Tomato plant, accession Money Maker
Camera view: tilt-top (135 deg); turntable rotation: 210 degrees
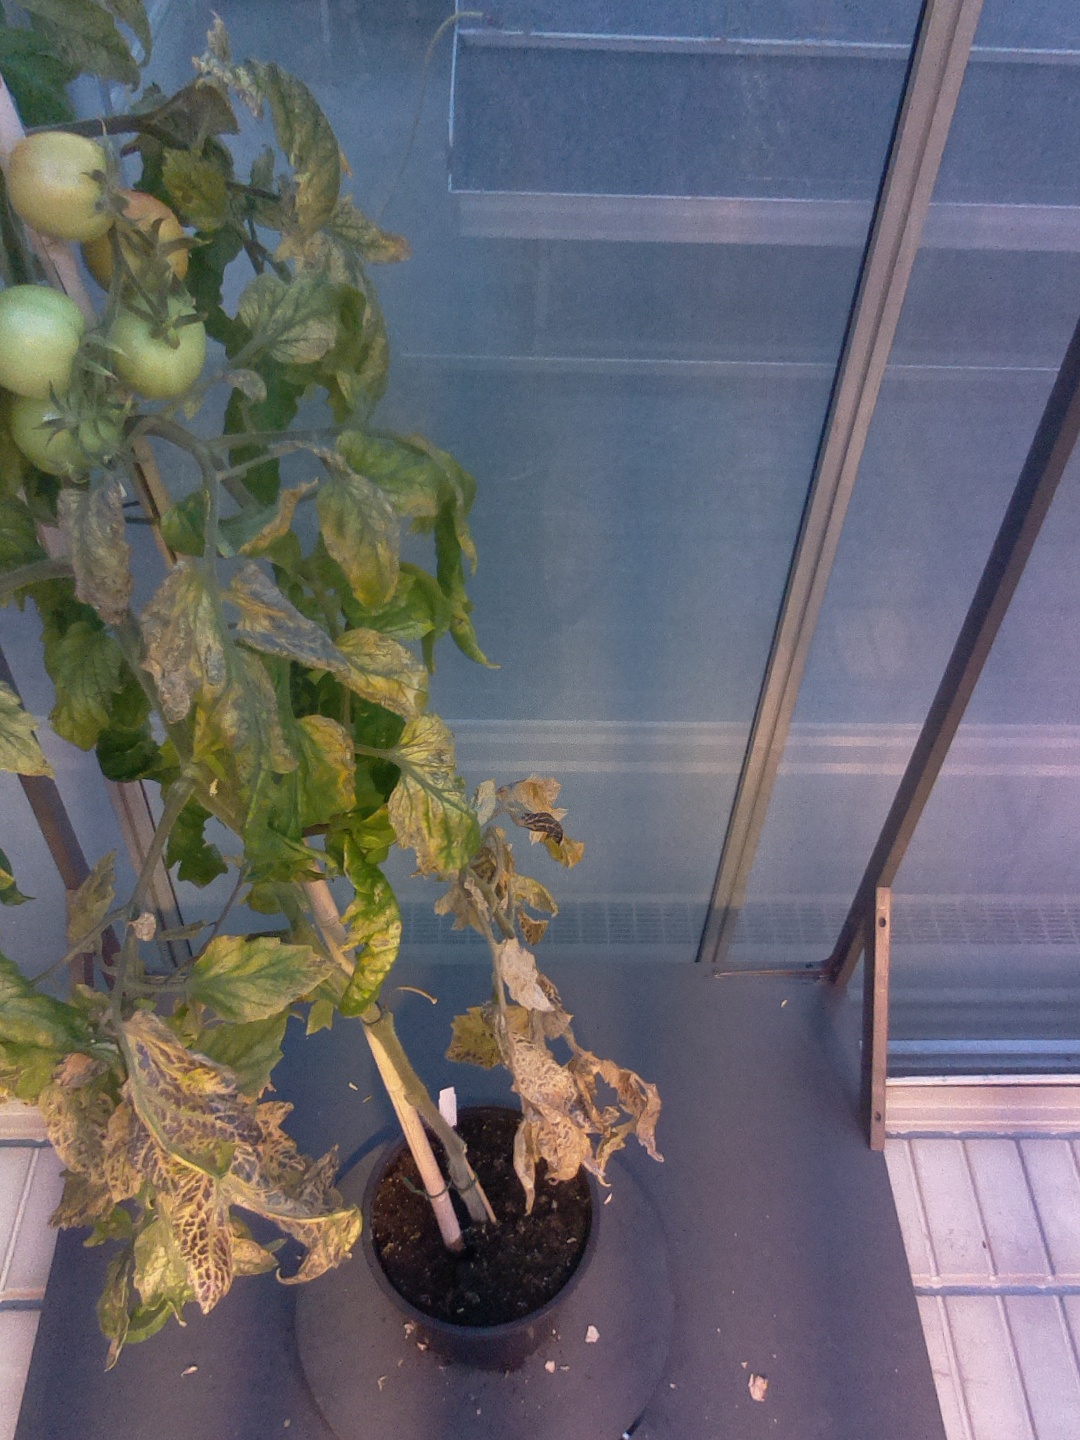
BBCH growth stage 80: fruits start showing typical ripe color (orange -> red)